Largest artificial non-nuclear explosions

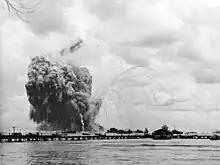
The explosion of USS "Mount Hood". The smoke trails are left by fragments ejected by the explosion.

On 20 April 1944, the Liberty ship was attacked off Cape Bengut near Algiers by Luftwaffe bombers. The ship was destroyed within 30 seconds killing all 580 personnel aboard when the cargo of bombs and explosives detonated.